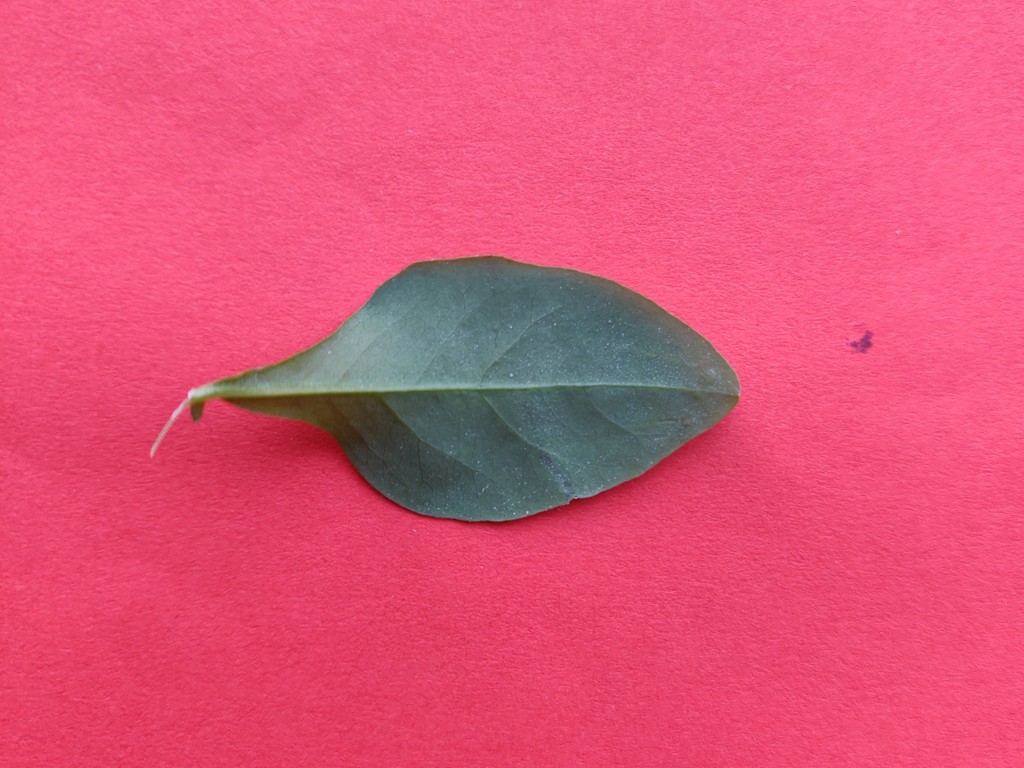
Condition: Healthy
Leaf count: single
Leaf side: back